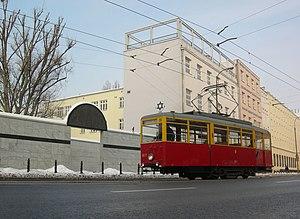
Le tramway du ghetto devant le monument de l'ancienne gare de transbordement de Umschlagplatz à Varsovie, Pologne.
L'Umschlagplatz est le nom de la place du ghetto de Varsovie d'où partaient les convois de déportation des Juifs, en 1942 et 1943 pendant l'occupation allemande. Le nom signifie en français « place de transbordement ».